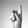
ASL letter: K